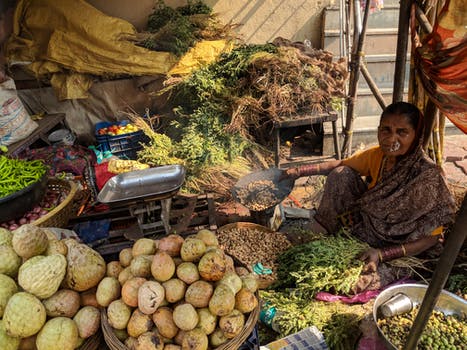
Label: No Watermark